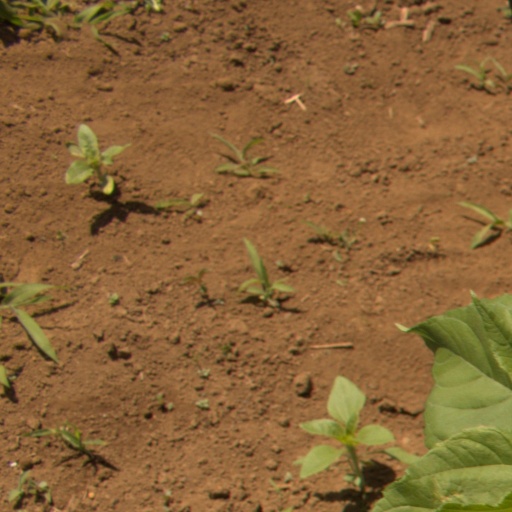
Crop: Jerusalem artichoke